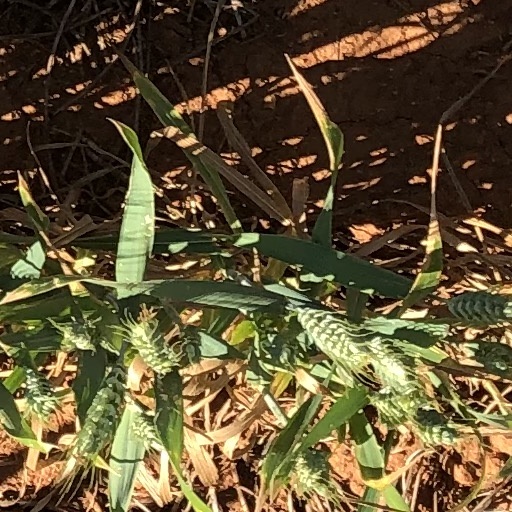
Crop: wheat